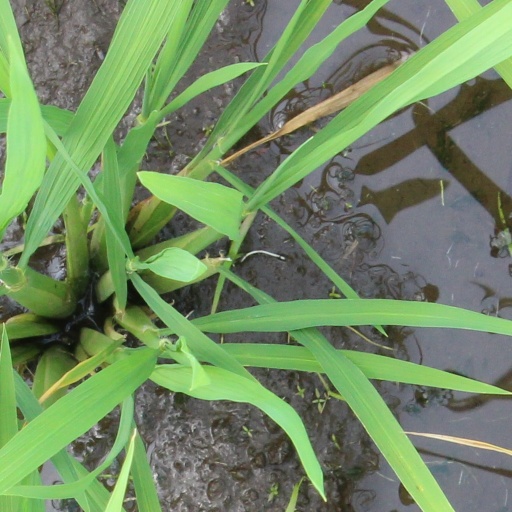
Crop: rice